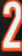
Number: 2